Isaac

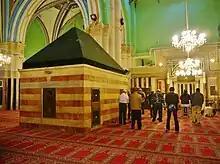
Tomb in the Cave of the Patriarchs, Hebron

According to local tradition, the graves of Isaac and Rebekah, along with the graves of Abraham and Sarah and Jacob and Leah, are in the Cave of the Patriarchs.